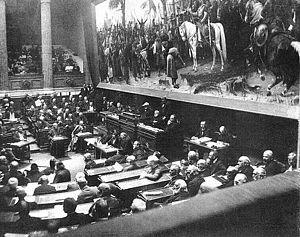
La Chambre des Magnats était la chambre haute de la Diète de Hongrie. Elle exista officiellement de 1867 à 1918 puis de 1927 à 1945.